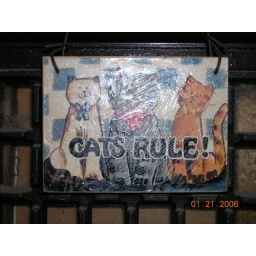
This is the sign that hangs on our front door - - because in our place IT'S TRUE.